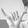
ASL letter: Y